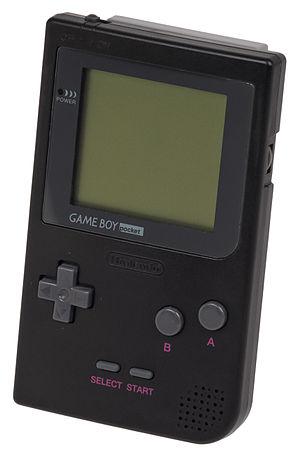
Le Game Boy est une console portable de jeu vidéo 8-bits de quatrième génération développée et fabriquée par Nintendo. Mise en vente au Japon le 21 avril 1989, puis en Amérique du Nord en octobre 1989, et enfin en Europe le 28 septembre 1990, elle est la première console portable de la gamme des Game Boy. Elle fut conçue par Gunpei Yokoi et Nintendo Research & Development 1 — la même équipe ayant conçu la série des Game and Watch ainsi que de nombreux jeux à succès sur Nintendo Entertainment System.